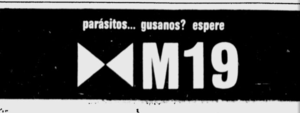
L’histoire de la Colombie commence il y a plus de 20 000 ans. Différentes civilisations amérindiennes se développent dès cette époque, dont la plus influente est celle du peuple Chibcha. Celui-ci domine le centre du pays lorsque Christophe Colomb « découvre » l'Amérique en 1492.